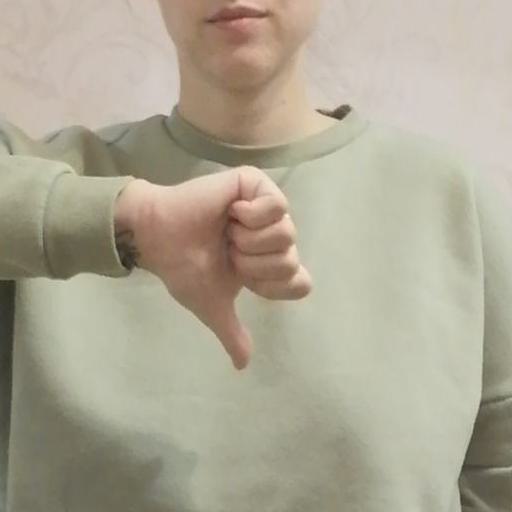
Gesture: dislike